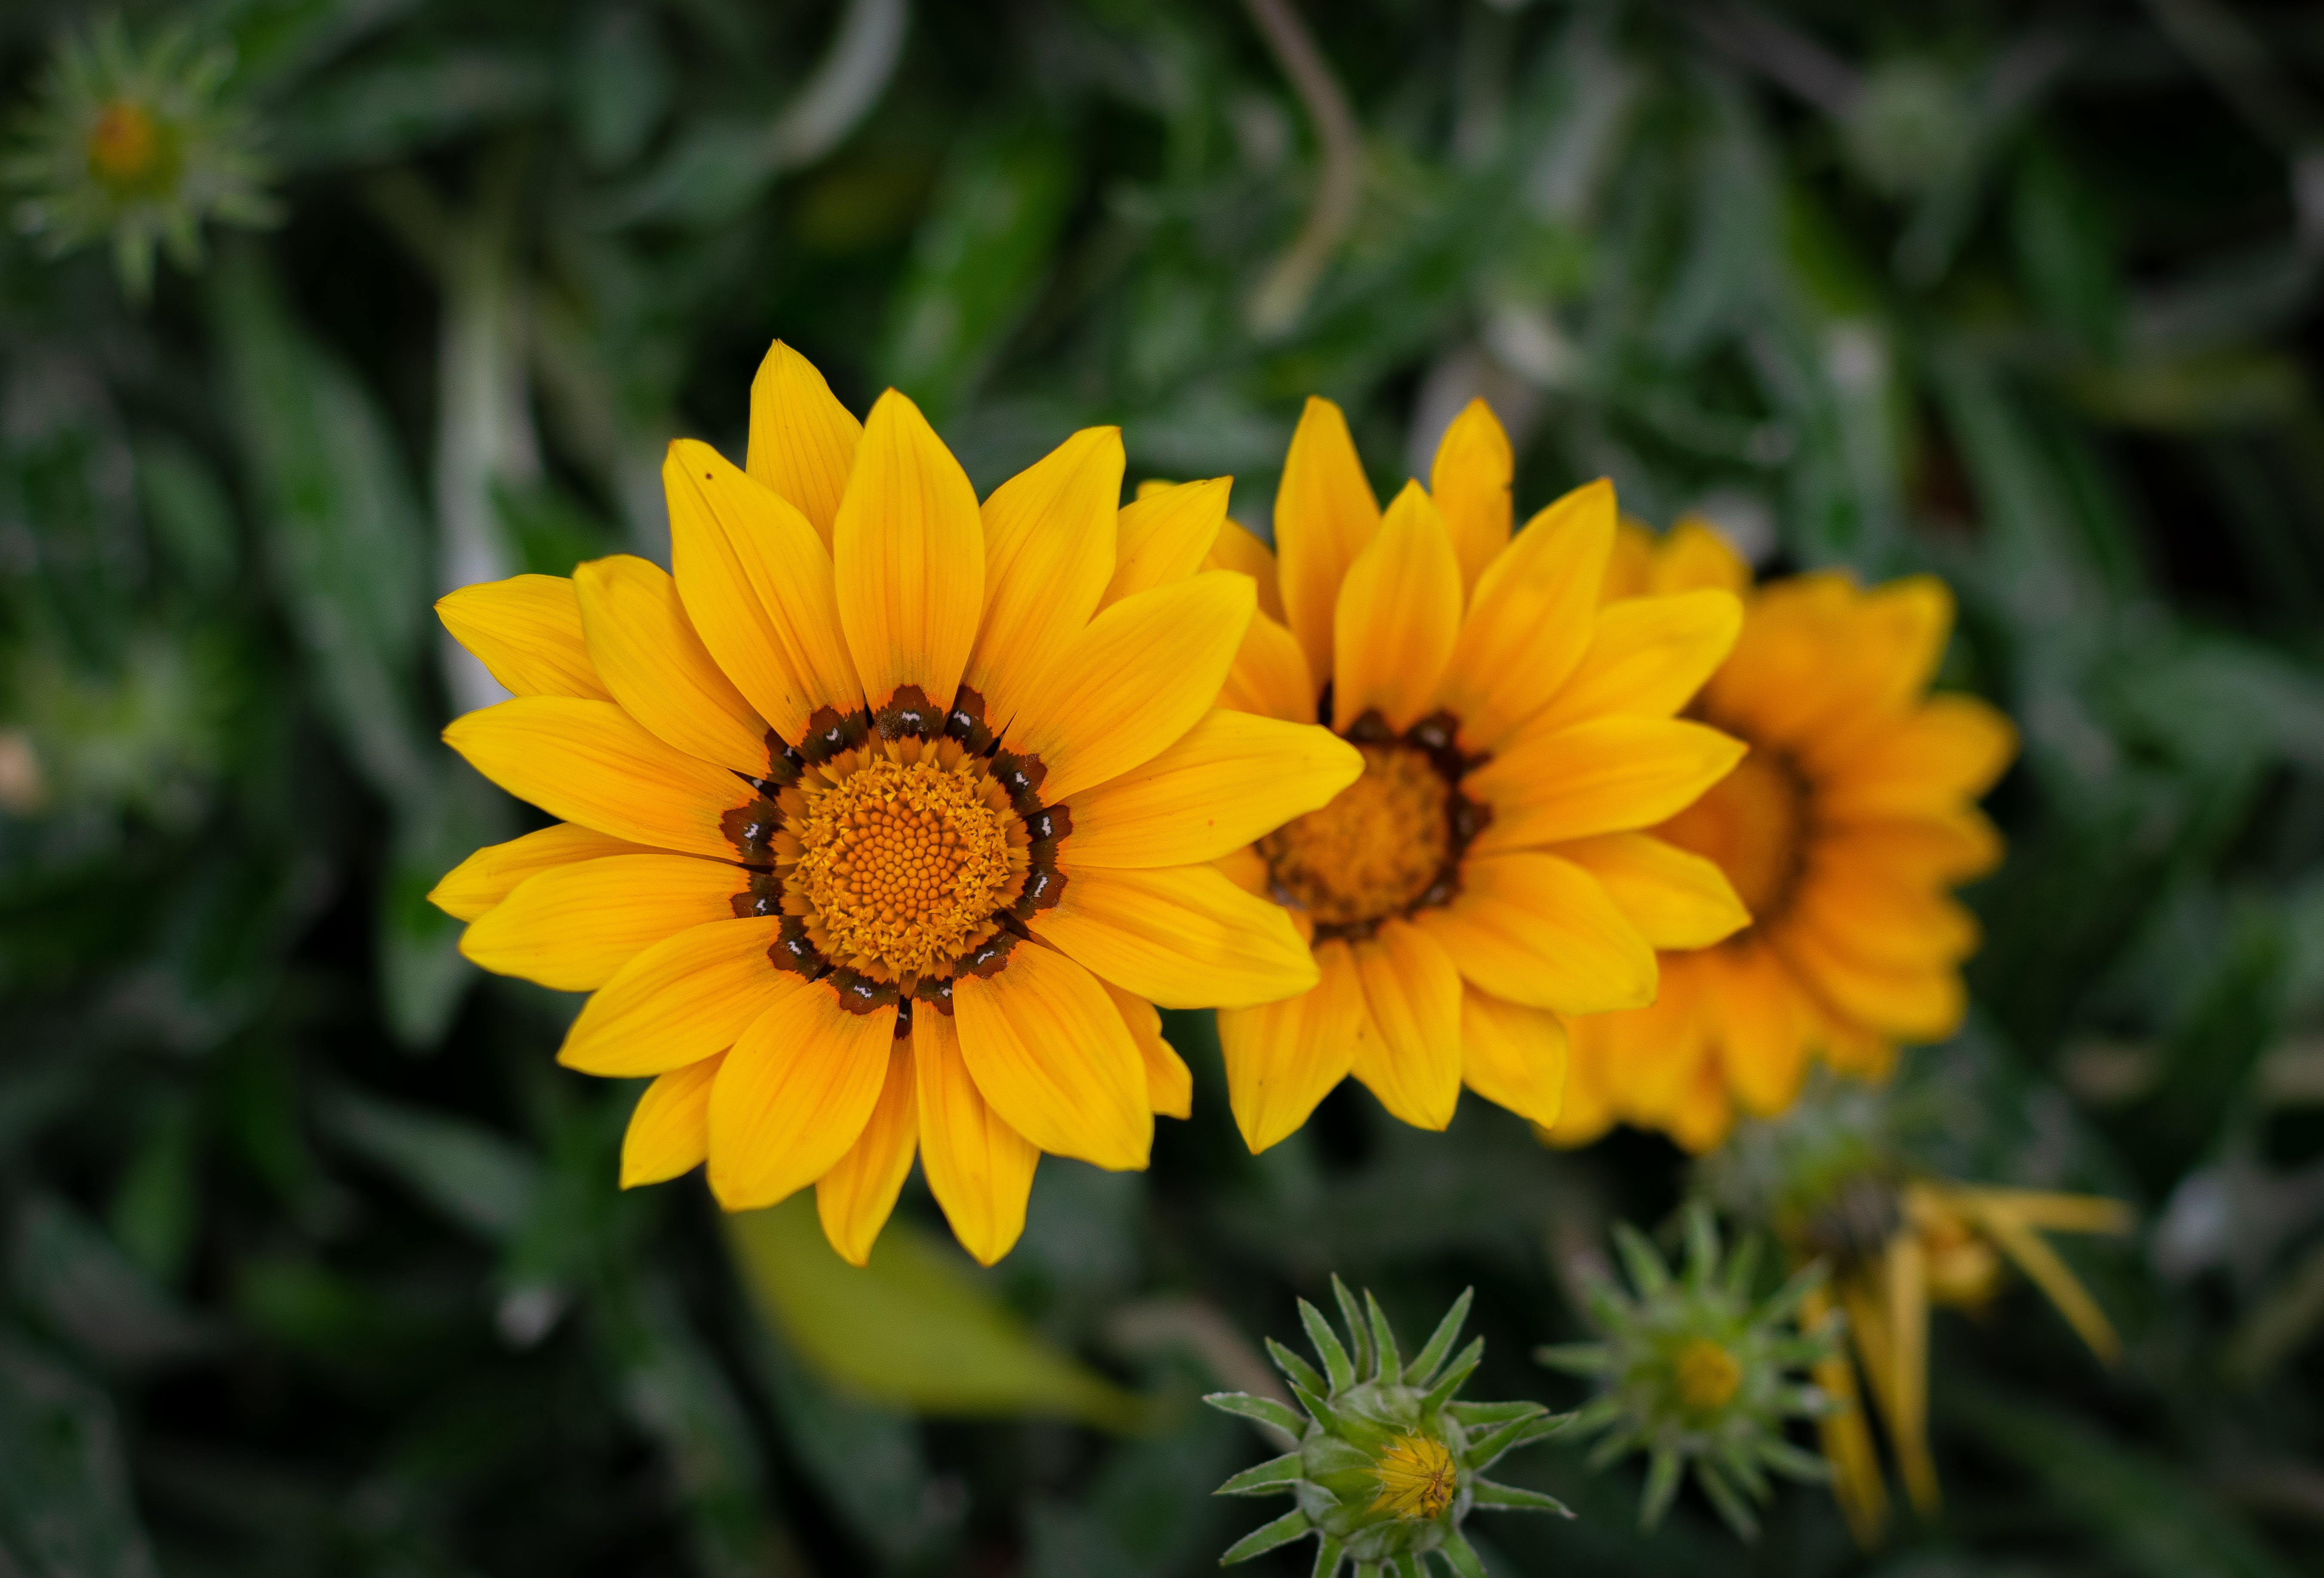
flower, plant, petal, herbaceous plant, grass, groundcover, annual plant, Forb, daisy family, pollen, close up, flowering plant, sky, macro photography, wildflower, herb, landscape, plant stem, perennial plant, floristry, sunflower, asterales, marguerite daisy, soil, Pedicel